Pernambuco

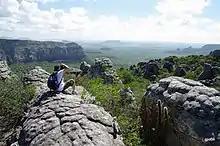
Catimbau Valley - the 2nd-largest Brazilian archeological site

The middle zone, called the "agreste" region, has a drier climate and lighter vegetation, including the semi-deciduous Pernambuco interior forests, where many trees lose their leaves in the dry season.